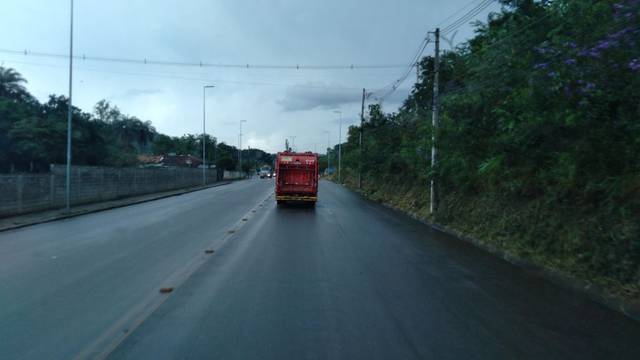
Region: Brazil
Coordinates: -19.876, -43.872